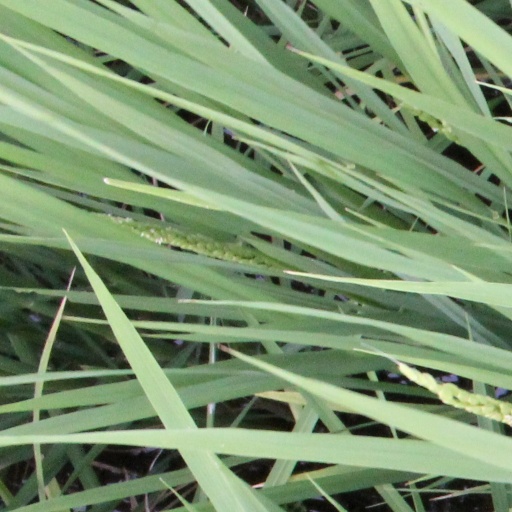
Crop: rice